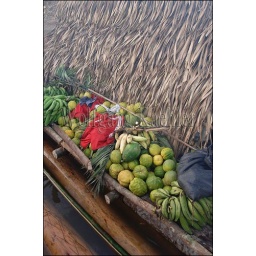
Peru, amazon river basin, near iquitos, maranon river, people traveling on raft, transporting fruits